J. Newton Conger House

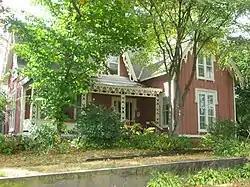

The J. Newton Conger House is a historic house located at 334 North Knox Street in Oneida, Illinois. P. G. Hubbard had the house built in 1860; four years later, it was sold to J. Newton Conger, a livestock shipper and prominent local citizen. The house has a Carpenter Gothic design described as the best example of the style in Knox County. The front porch and the roof's steep gables feature gingerbread trim along the edges, a characteristic feature of the style. The house's tall and narrow windows have decorative hat-like surrounds along the top and upper sides.